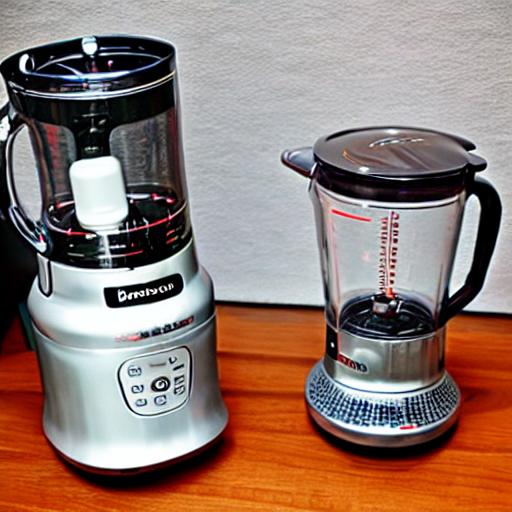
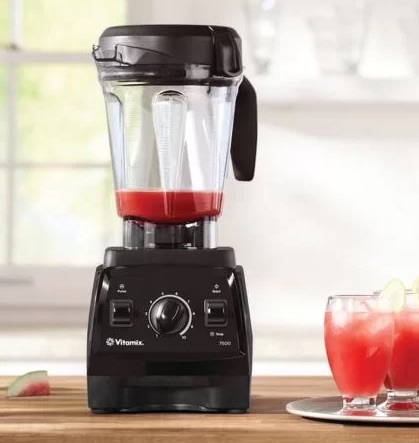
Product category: items_blender
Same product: no